Hintersteiner See

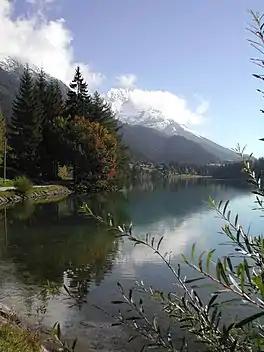
Hintersteiner See with the Kaiser Mountains

Hintersteiner See is a mountain lake in the Wilder Kaiser Austrian national park and belongs to the administrative region of Scheffau in the Austrian federal state of Tirol.